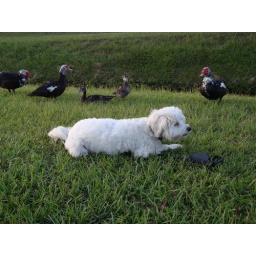
The Muscovy duck family parades past Corky the puppy at the canal near home in Kissimmee Florida.